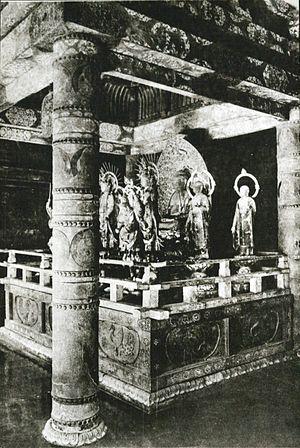
L'introduction du bouddhisme au Japon en provenance du royaume coréen de Baekje au milieu du VIᵉ siècle entraîne une renaissance de la sculpture japonaise. Des moines bouddhistes, des artisans et des lettrés s'installent autour de la capitale dans la province de Yamato et transmettent leurs techniques aux artisans locaux. Tout naturellement, les premières sculptures japonaises des époques Asuka et Hakuhō montrent de fortes influences de l'art continental et se caractérisent d'abord par des yeux en amande, des lèvres en forme de croissant tournées vers le haut et des plis dans les vêtements disposés symétriquement. L'atelier du sculpteur Tori Busshi, fortement influencé par le style des Wei du nord, produit des œuvres qui illustrent ces caractéristiques. La triade de Shaka Nyorai et le Guze Kannon au Hōryū-ji en sont d'excellents exemples. À la fin du VIIᵉ siècle, le bois remplace le bronze et le cuivre. Au début de la dynastie Tang, un plus grand réalisme s'exprime par des formes plus pleines, des fentes longues et étroites pour les yeux, des traits de visage plus doux, des vêtements fluides et embellis avec des ornements tels que des bracelets et des bijoux.